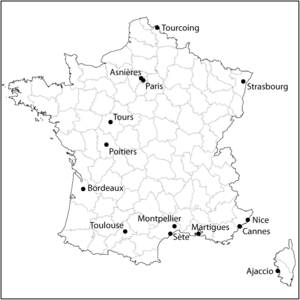
Carte des clubs engagés dans le championnat de France Pro A de volley-ball 1999-2000
Le Championnat de France de volley-ball Pro A 1999-2000 a opposé les quatorze meilleures équipes françaises de volley-ball. Le championnat de France de volley-ball de première division porte le nom de Pro A depuis 1995.